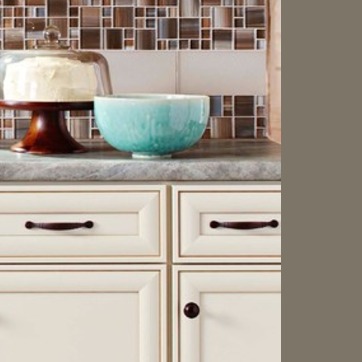
Material: polishedstone